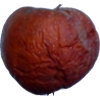
Label: apples